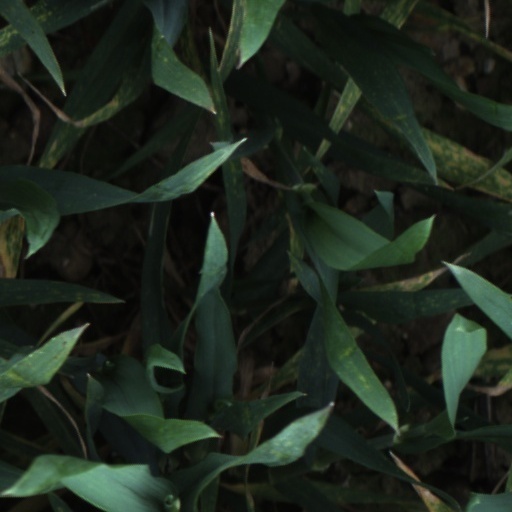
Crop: wheat